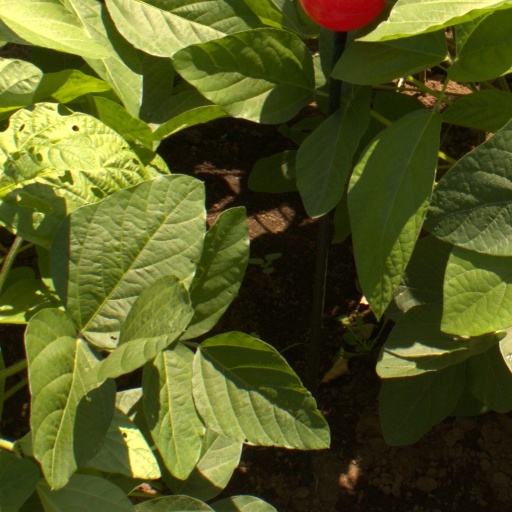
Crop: soybean